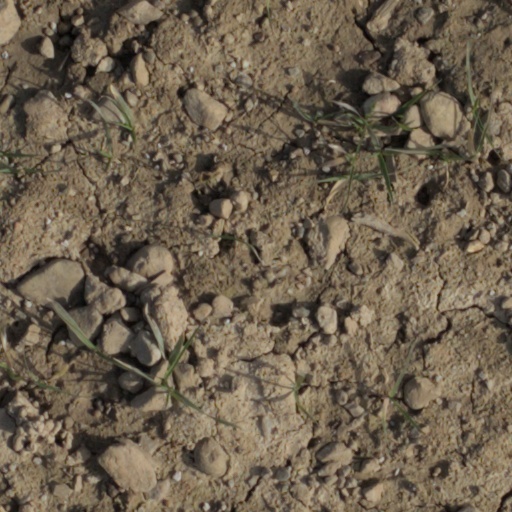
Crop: wheat